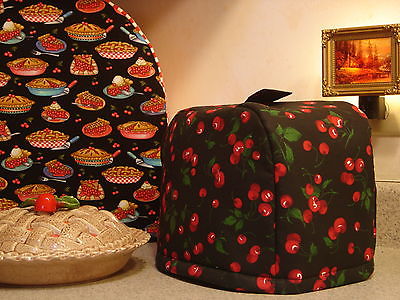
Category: toaster